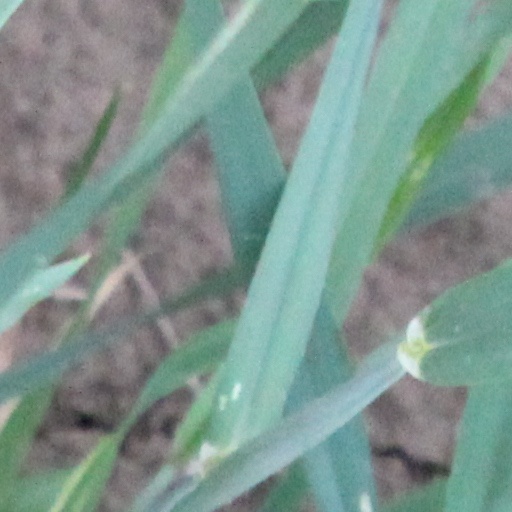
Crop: wheat